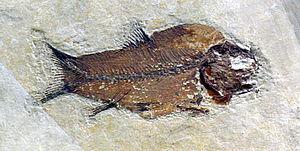
Ionoscopus est un genre éteint de poissons à nageoires rayonnées. Il a vécu entre le Jurassique supérieur et le Crétacé inférieur.